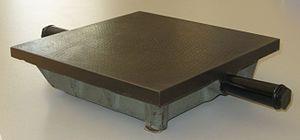
Un marbre est une plaque très plate servant à contrôler la planéité d'autres surfaces. Généralement en fonte ou granite, on peut en fabriquer en frottant trois surfaces plates les unes aux autres tour à tour pour les rendre davantage plates par abrasion, car la seule jonction possible entre ces trois surface est un plan ; c'est donc un des outils fondamentaux de la métrologie.